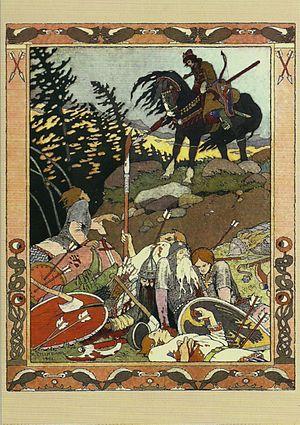
L'eau vive et l'eau morte, ou l'eau de la vie et l'eau de la mort constituent un motif récurrent dans les contes, notamment slaves et baltes.